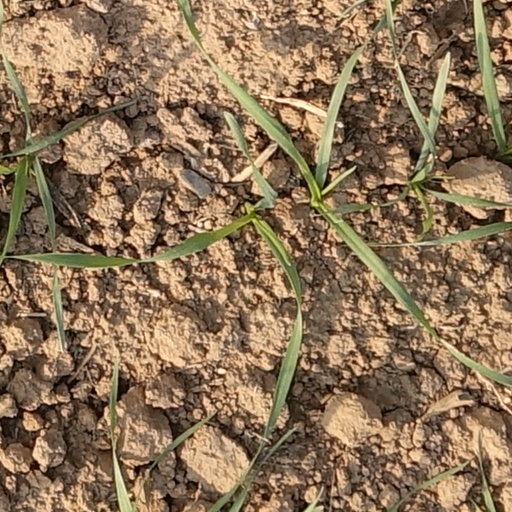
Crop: wheat